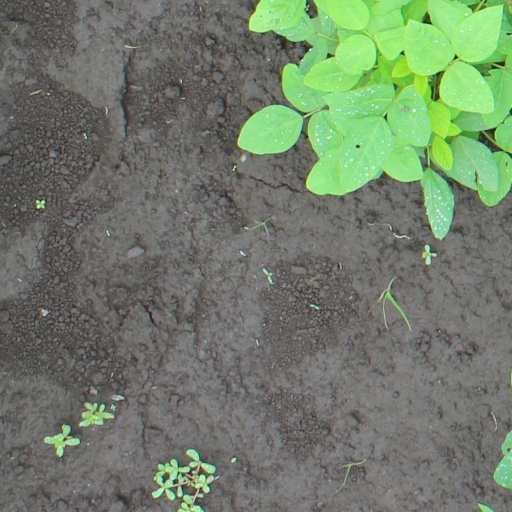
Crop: soybean